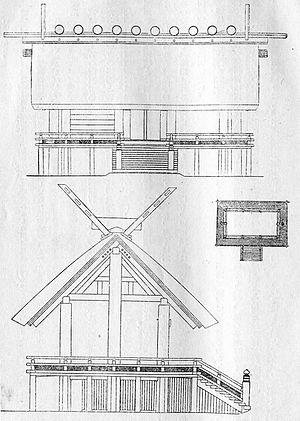
Shinmei-zukuri est un ancien style architectural japonais typique du honden d'Ise-jingū, le plus saint des sanctuaires shinto. Il se rencontre le plus fréquemment dans la préfecture de Mie.
L’architecture shinto est celle des sanctuaires shinto japonais.